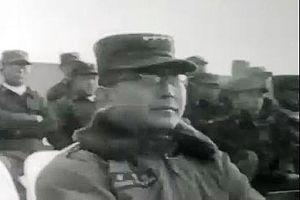
Chung Il-kwon était le commandant des troupes sud-coréennes pendant la guerre de Corée, homme d'État, puis Premier ministre et ministre des Affaires étrangères de la Corée du Sud. Son nom de plume était Cheongsa.